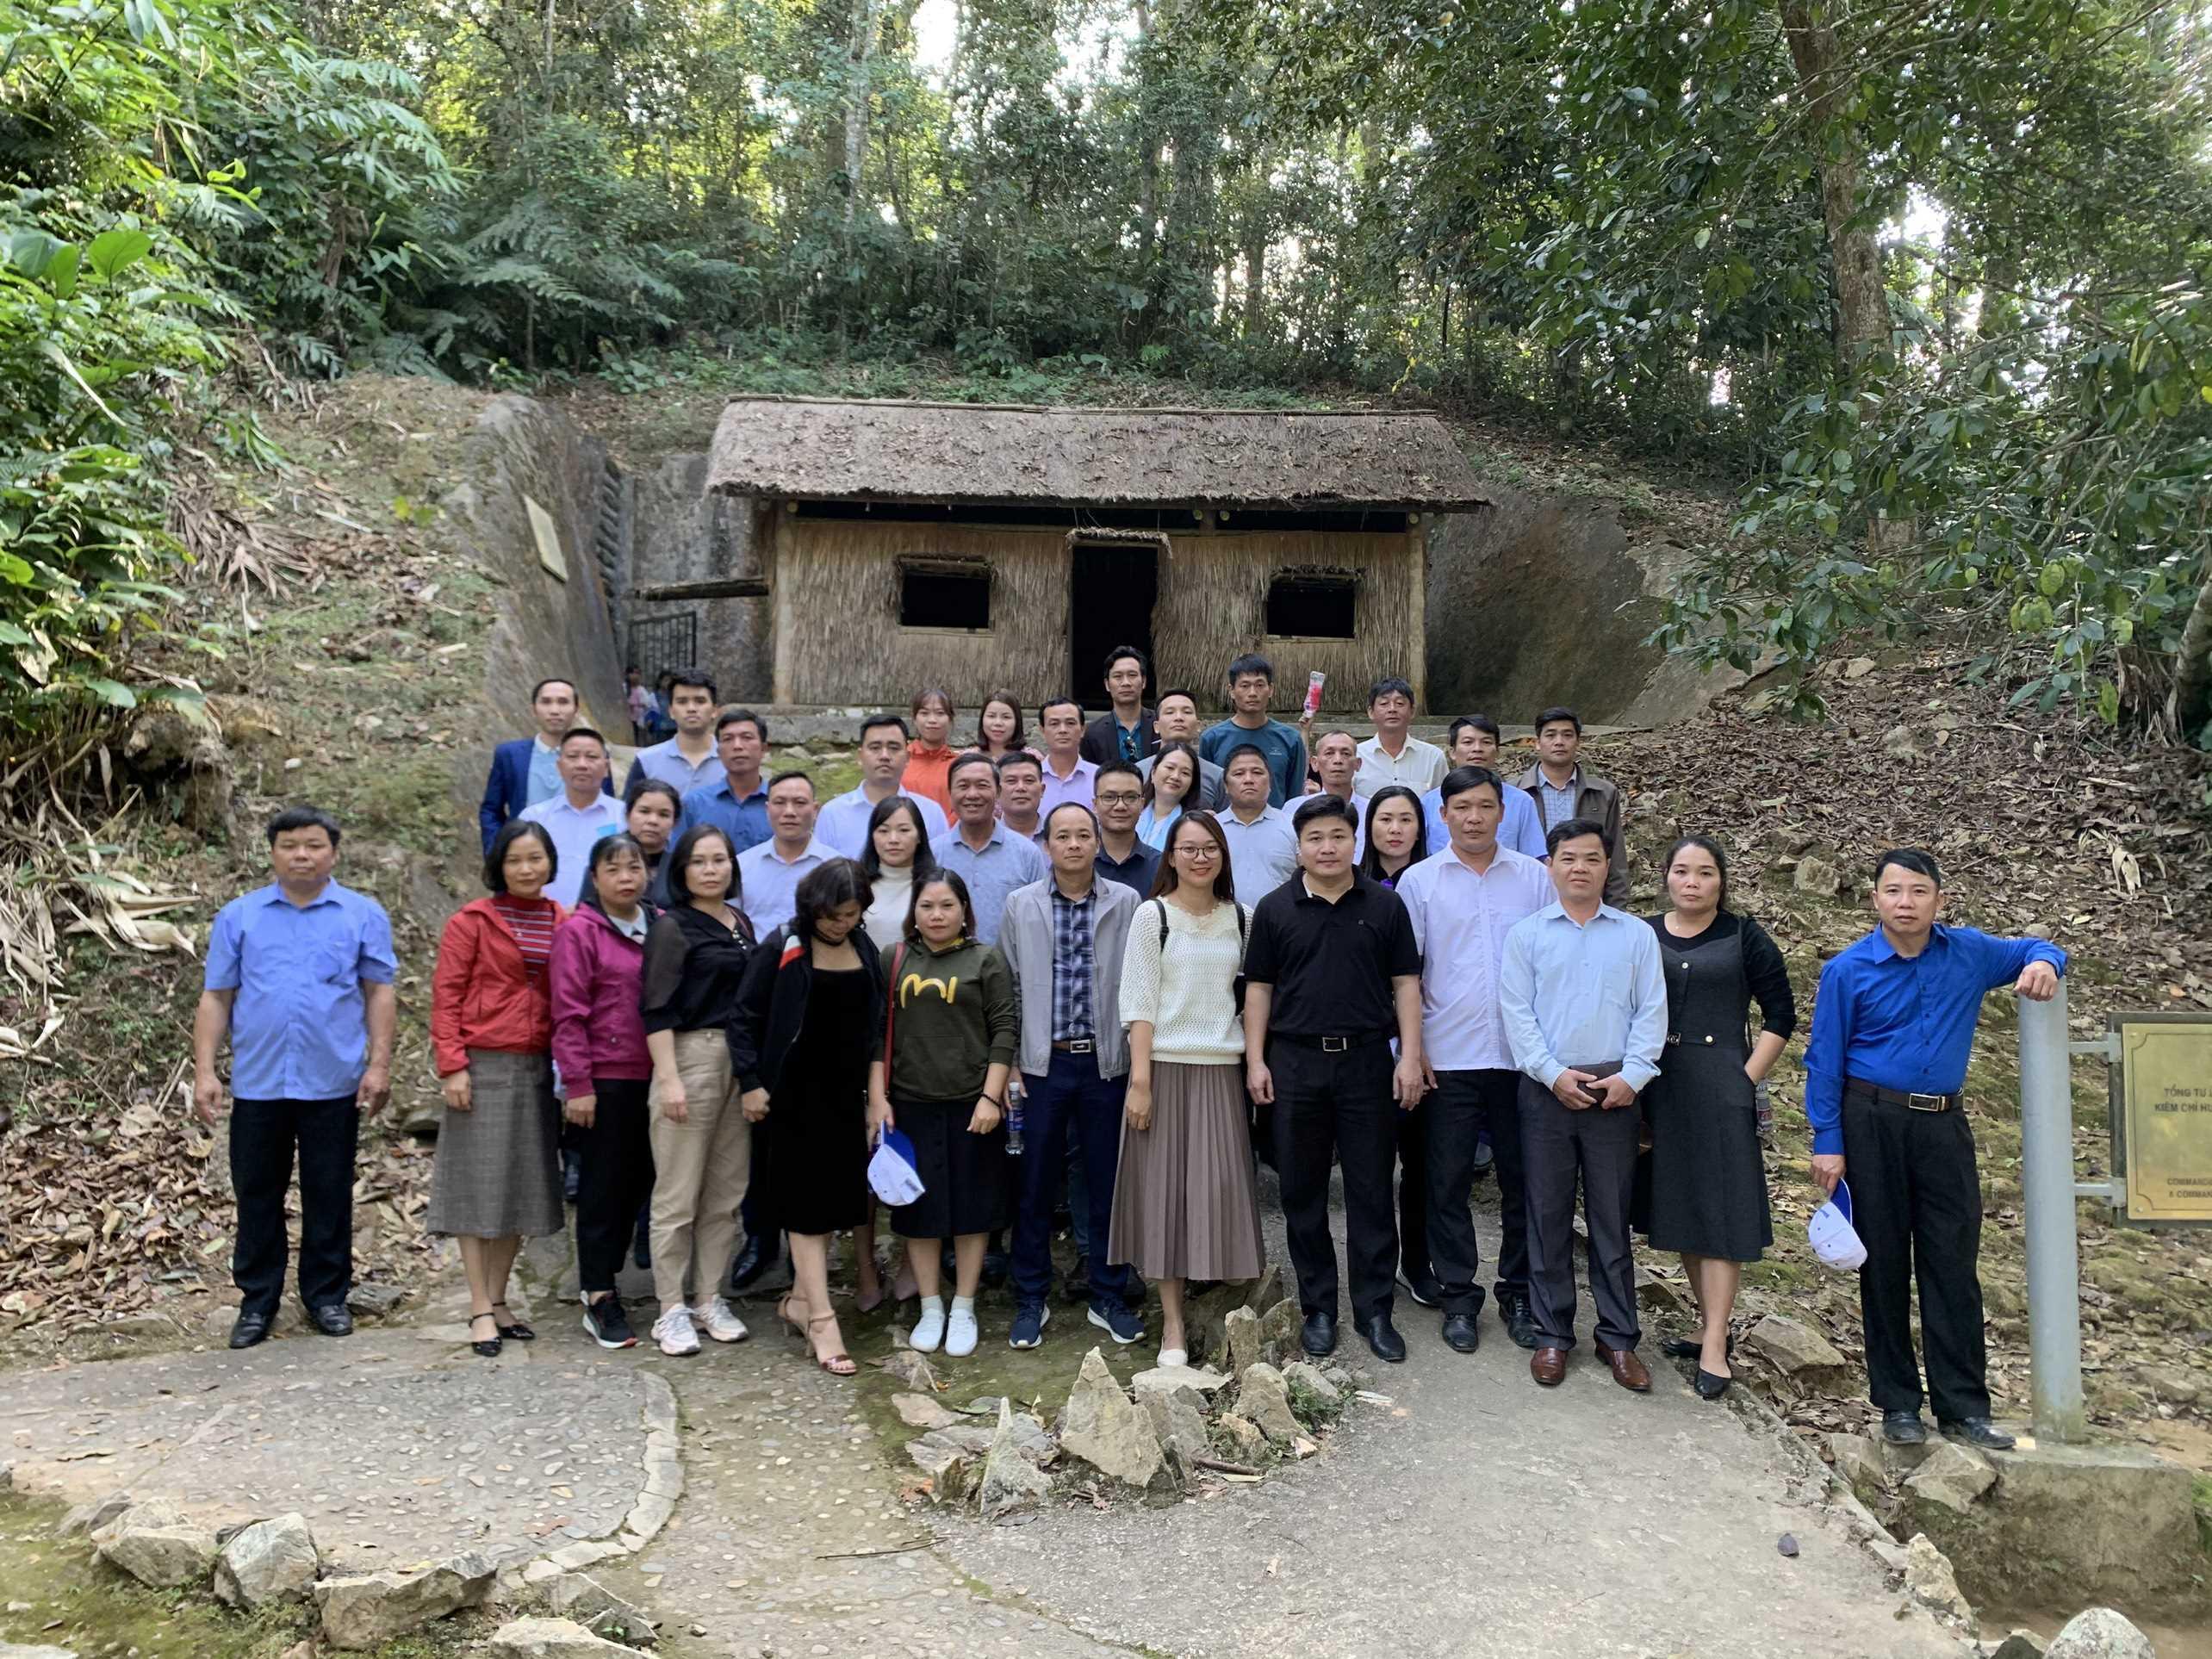
có một ngôi nhà tranh xuất hiện ở phía sau lưng của mọi người